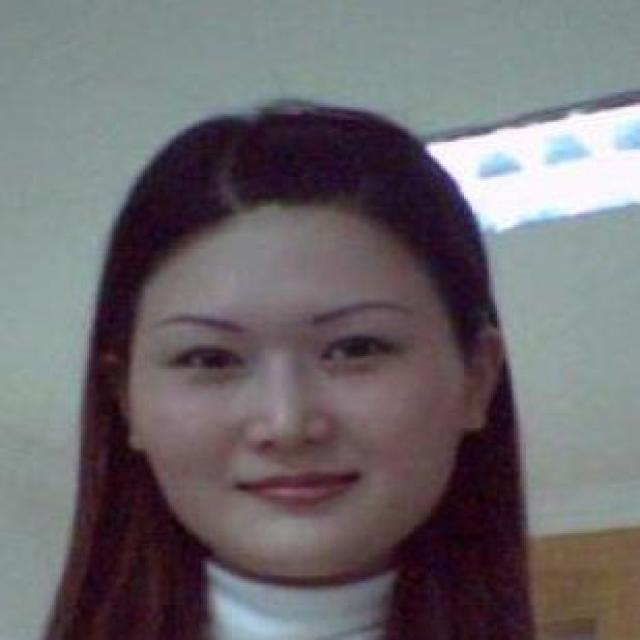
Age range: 21-44